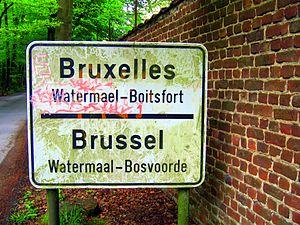
La francisation de Bruxelles correspond à la transition qu'a effectuée Bruxelles au cours des deux derniers siècles d'une ville quasiment entièrement néerlandophone en une ville avec le français pour langue majoritaire et lingua franca. À côté d'une immigration française et wallonne, cette progression du français s'explique avant tout par la conversion linguistique de la population flamande au cours des générations.